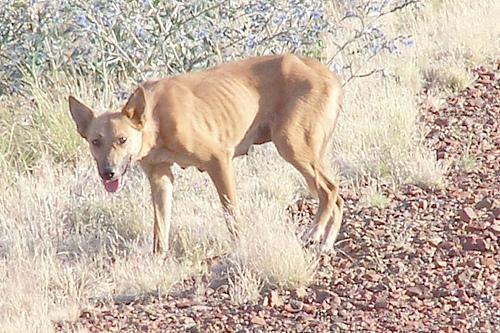
dingo